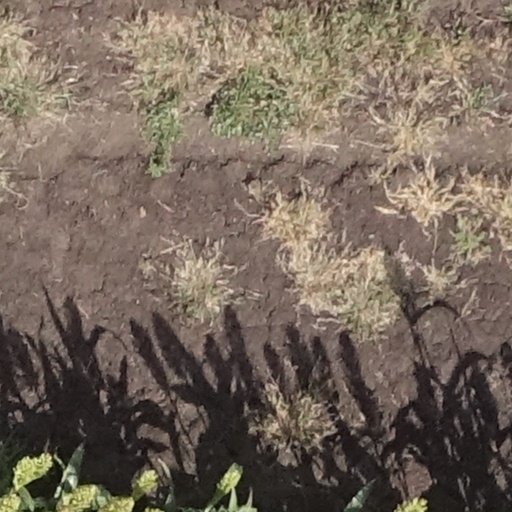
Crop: sorghum